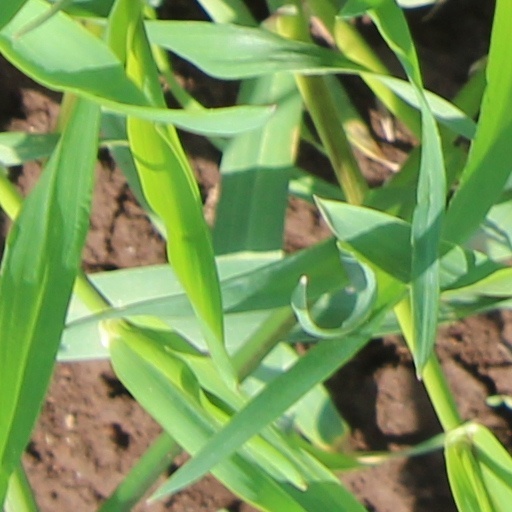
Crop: wheat